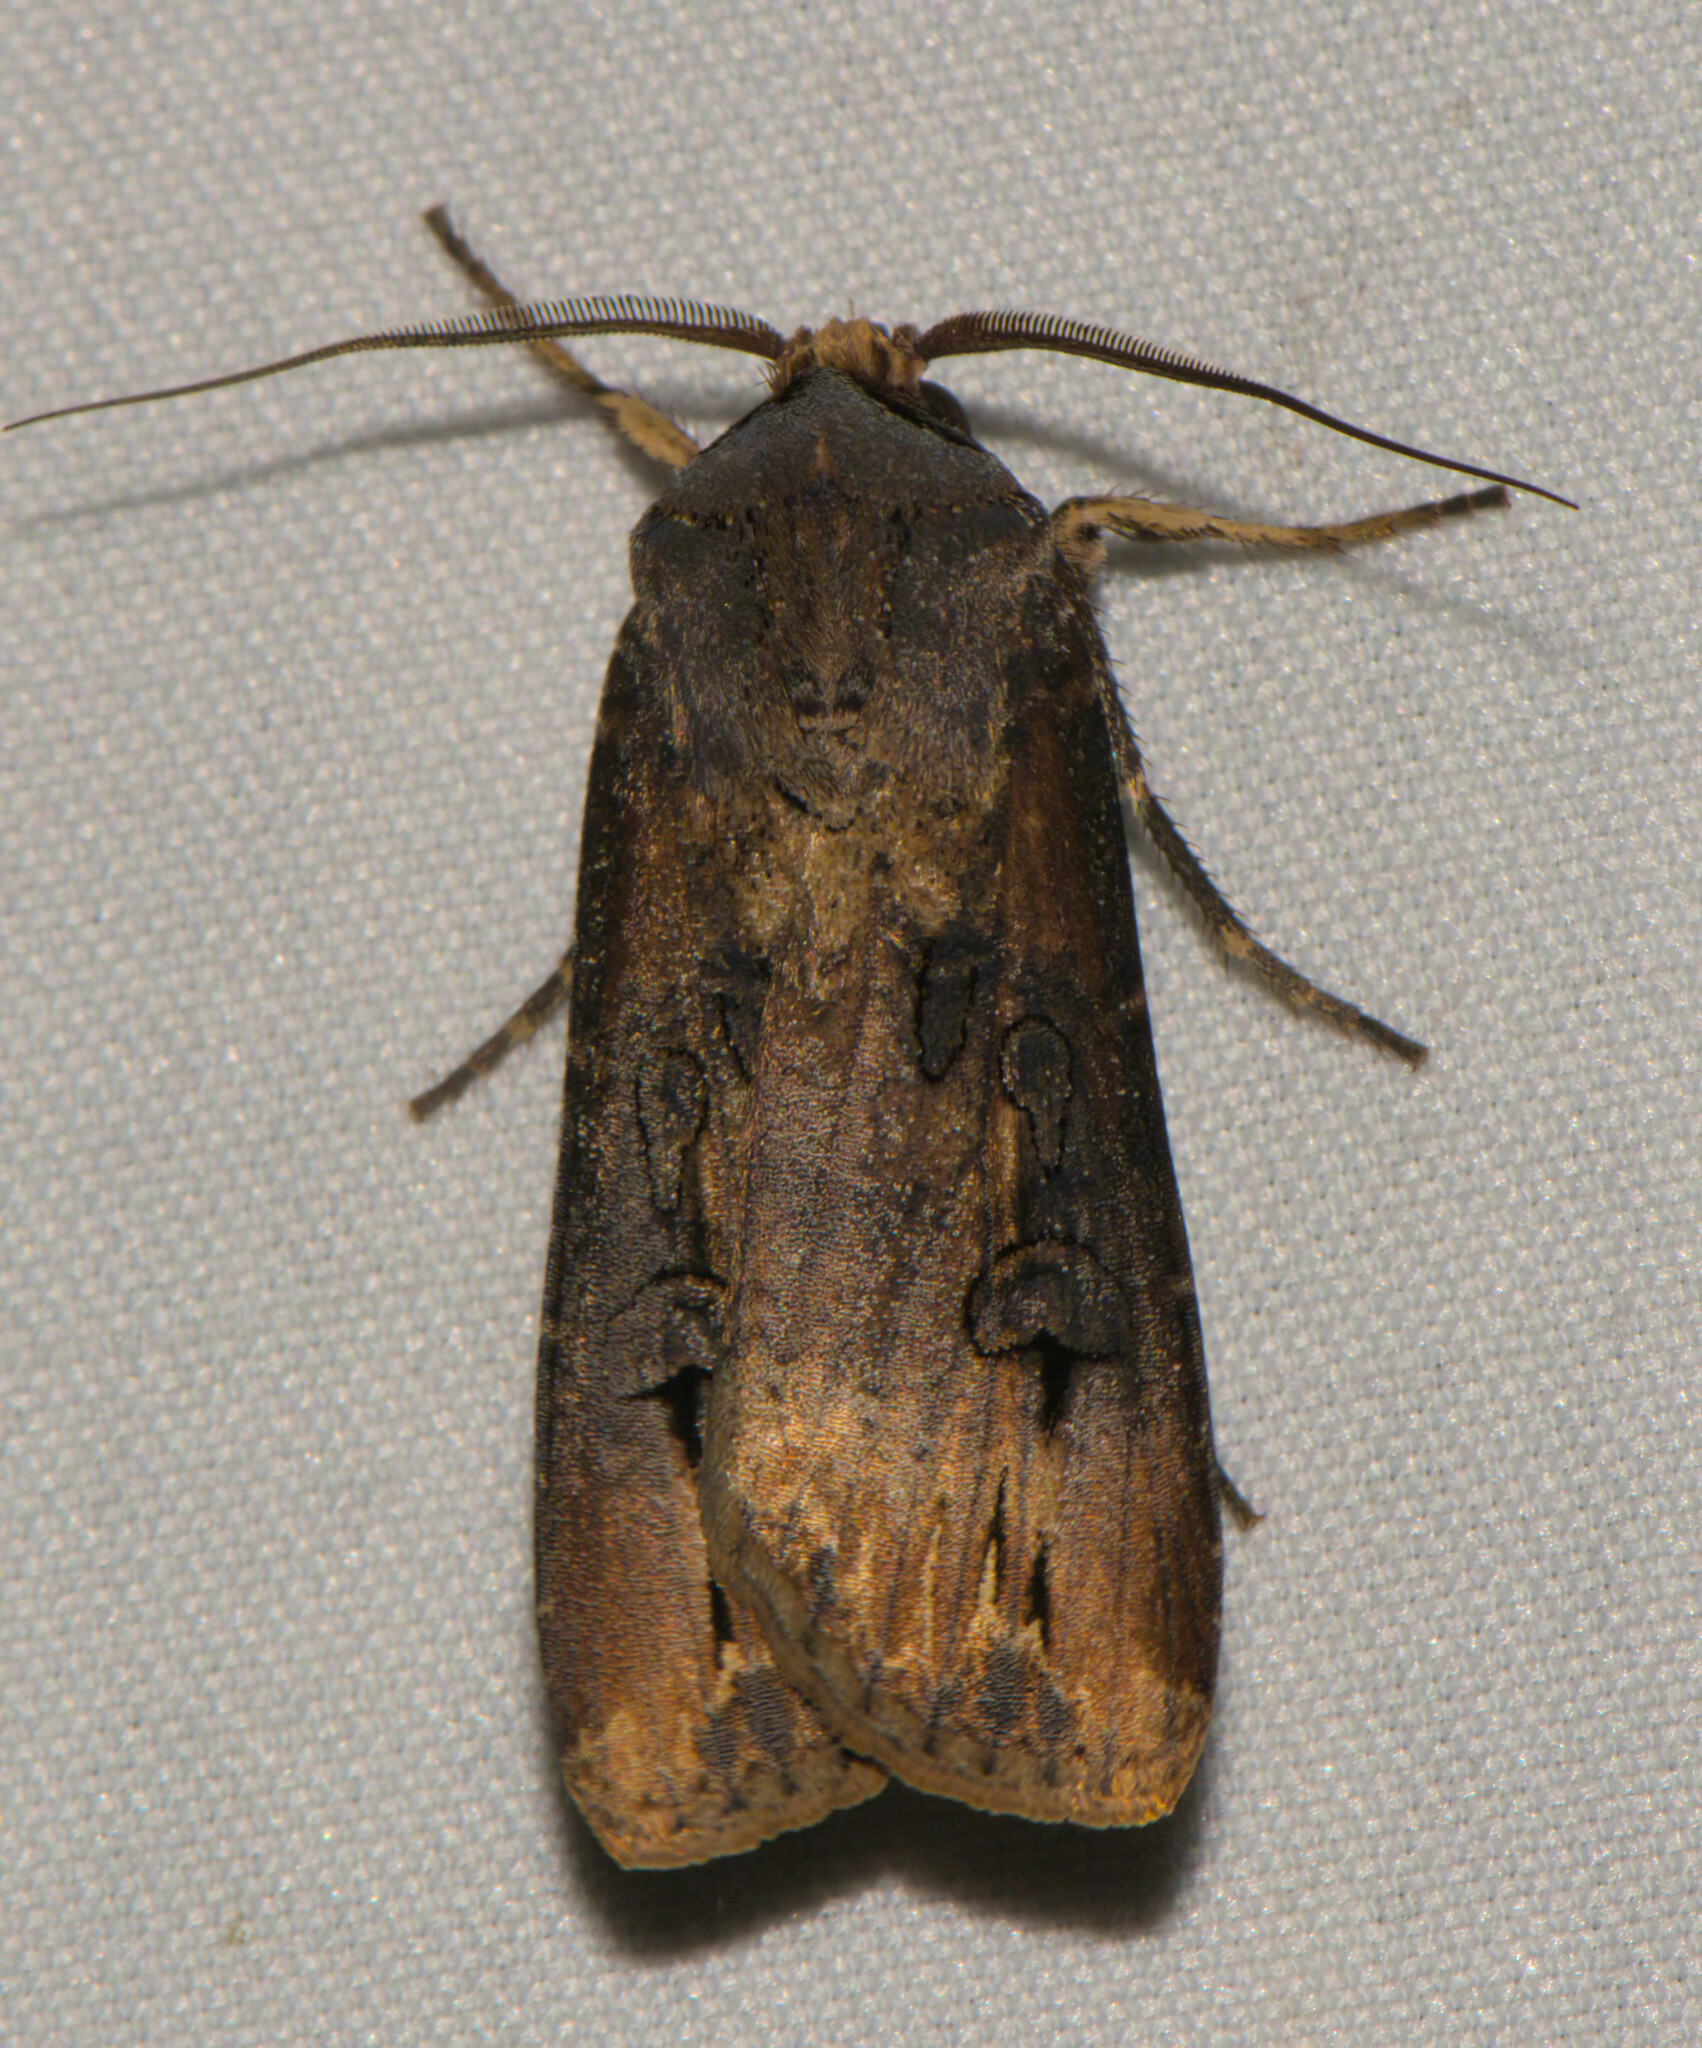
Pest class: cutworms